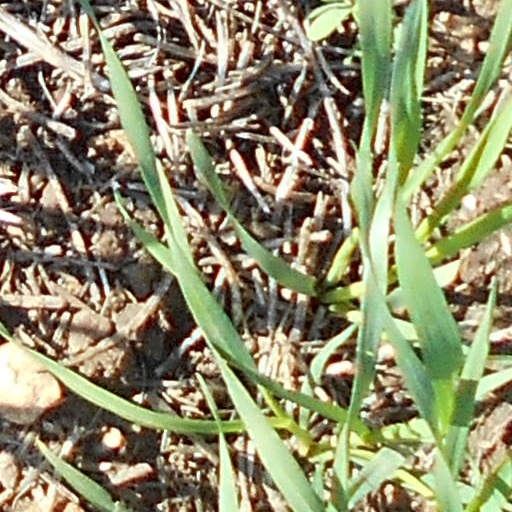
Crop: wheat